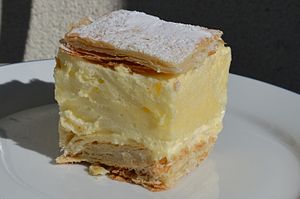
Flormelis
En kage med flormelis på toppen
Flormelis eller florsukker er fintmalet, raffineret sukker. Flormelis bliver tilsat et par procent stivelse som antiklumpningsmiddel. Flormelis bruges blandt andet i glasur på kager, i marcipan og i kransekagedej.